Road House (1989 film)

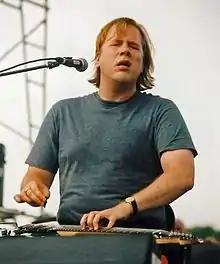
Jeff Healey, seen here performing in 2002, whose band is featured in the film as the house band for the Double Deuce.

The soundtrack for "Road House" features Canadian guitarist Jeff Healey, whose band is featured in the film as the house band for the Double Deuce. Cruzados are the band in the opening credits, contributing three songs to the film that never made the soundtrack. Patrick Swayze also wrote one song and sang two for the soundtrack. The film's score was composed by Michael Kamen. A limited edition 14-track score album part of the Special Collection was issued by Intrada Records in 2012. An expanded limited 31-track score was reissued for the film's 30th anniversary by La-La Land Records in 2019.